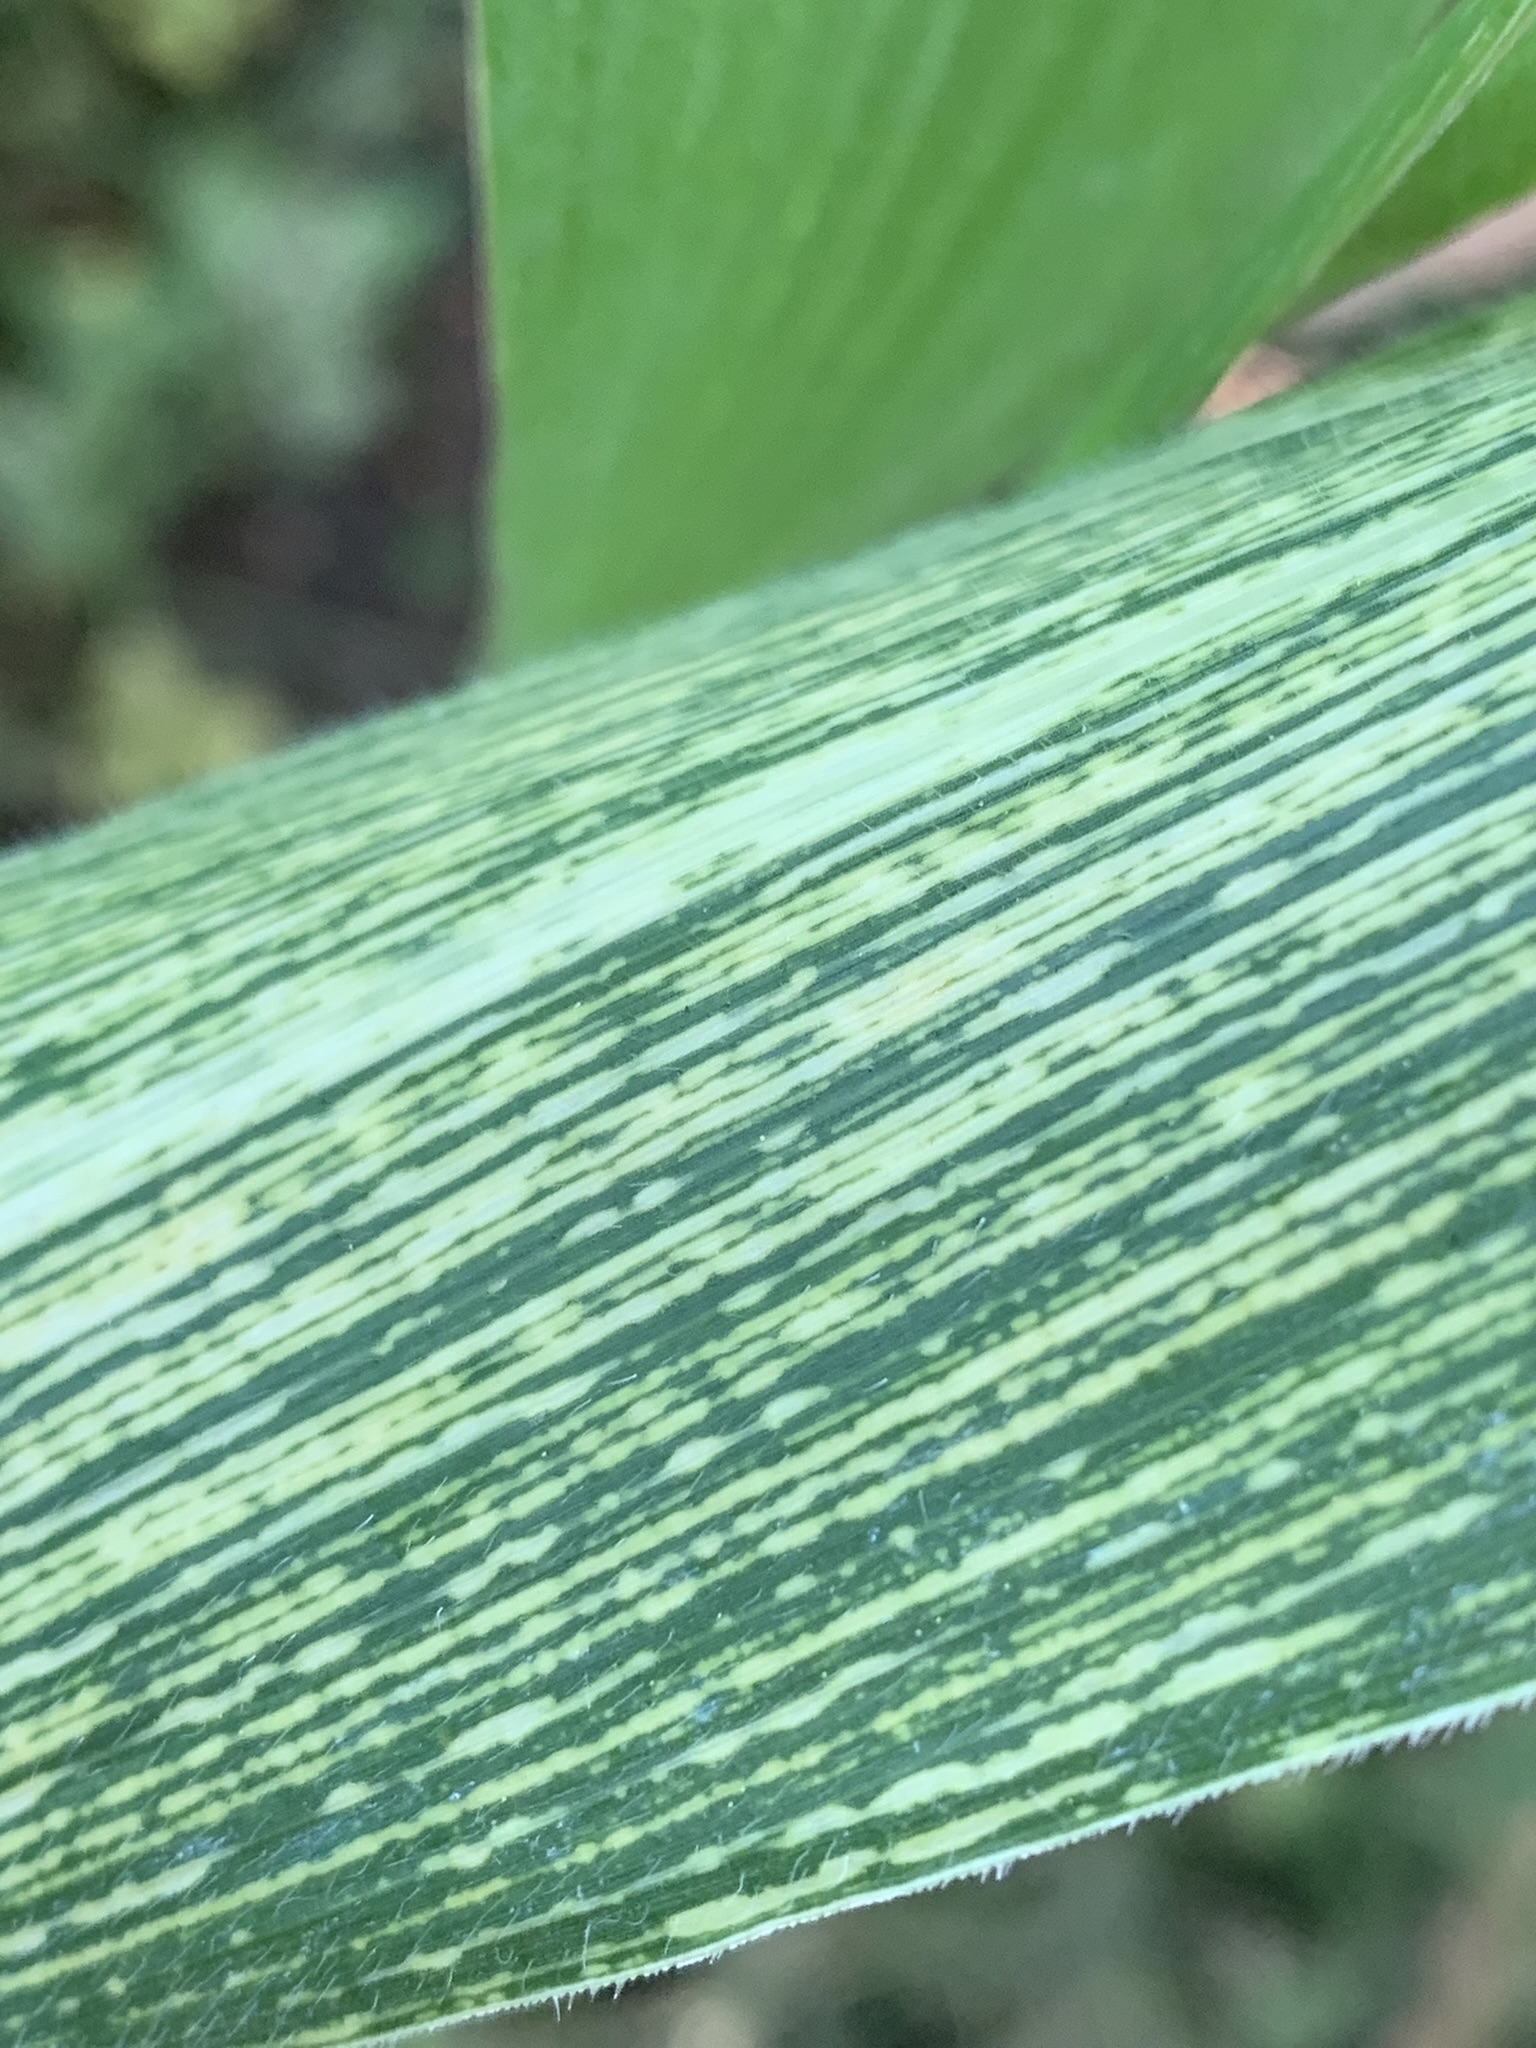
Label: MSV